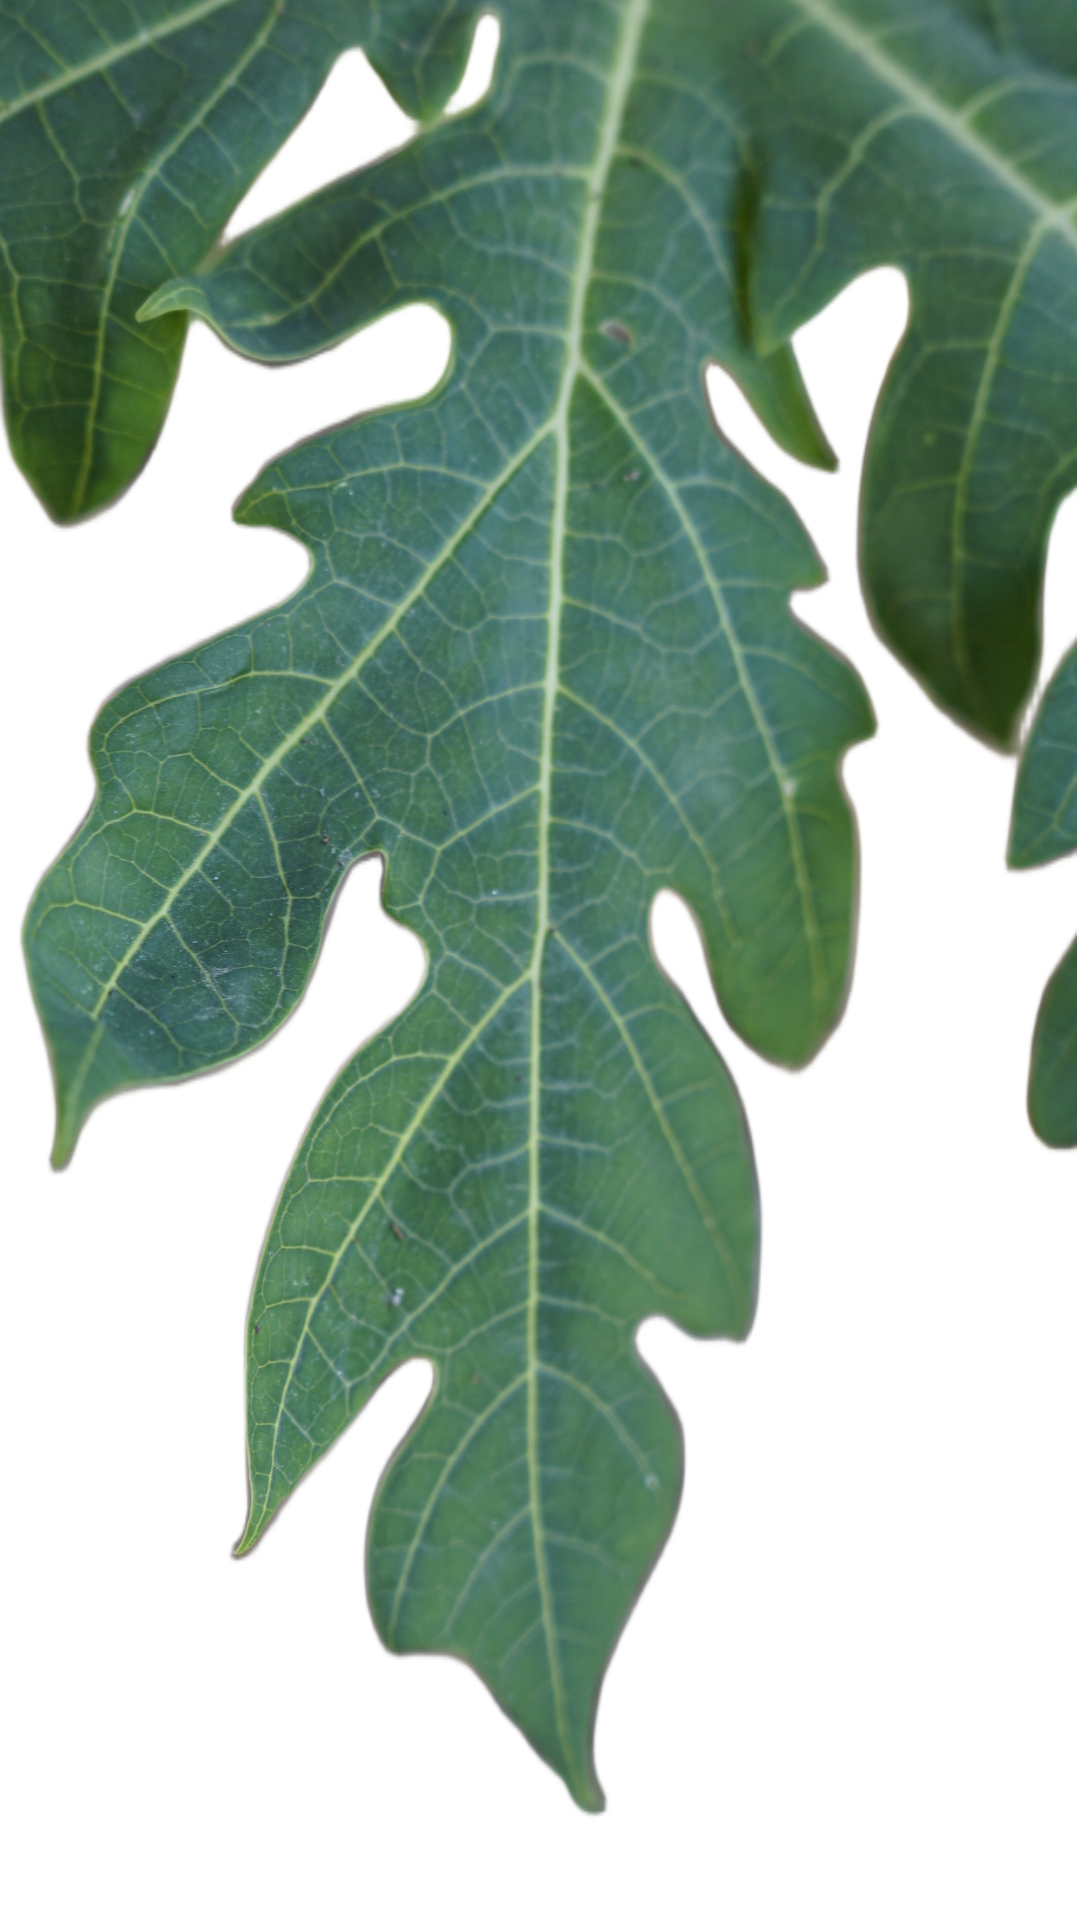
Crop: Papaya
Label: Healthy_leaf